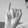
ASL letter: I